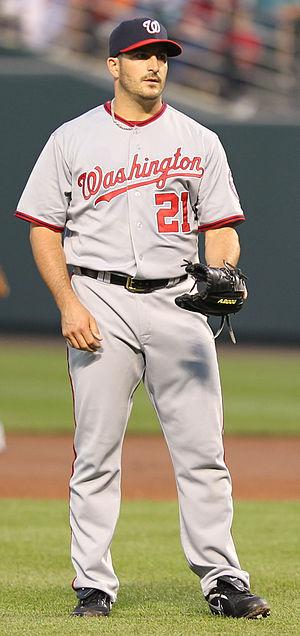
Jason Scott Marquis est un lanceur droitier de la Ligue majeure de baseball qui est présentement agent libre.